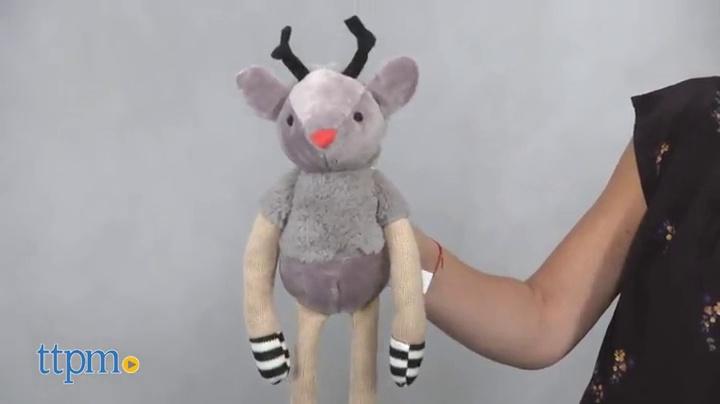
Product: Manhattan Toy Twiggies Billy Bunny Stuffed Animal, 16"
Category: Toys & Games | Stuffed Animals & Plush Toys | Stuffed Animals & Teddy Bears
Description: A GIFT FOR ALL AGES OF BUNNY LOVERS: Manhattan Toy knows that stuffed animals aren't just for kids.
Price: $21.99
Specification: ProductDimensions:5x3x16.5inches|ItemWeight:3.2ounces|ShippingWeight:4.8ounces(Viewshippingratesandpolicies)|DomesticShipping:ItemcanbeshippedwithinU.S.|InternationalShipping:Thisitemisnoteligibleforinternationalshipping.LearnMore|ShippingAdvisory:Thisitemmustbeshippedseparatelyfromotheritemsinyourorder.Additionalshippingchargeswillnotapply.|ASIN:B07BF251XK|Itemmodelnumber:155725|Manufacturerrecommendedage:0monthsandup